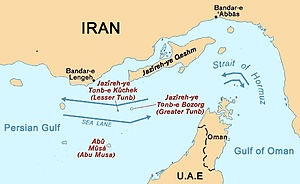
Hormuzstrædet
Kort over Hormuzstrædet (Strait of Hormuz)
Kort over Hormuzstrædet (Engelsk)
Hormuzstrædet er et havstræde som forbinder Den Persiske Bugt mod sydvest og Omanbugten med adgang til Det Arabiske Hav mod sydøst.